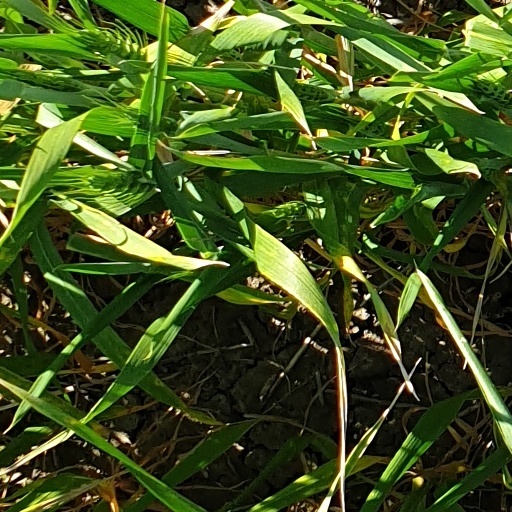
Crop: wheat